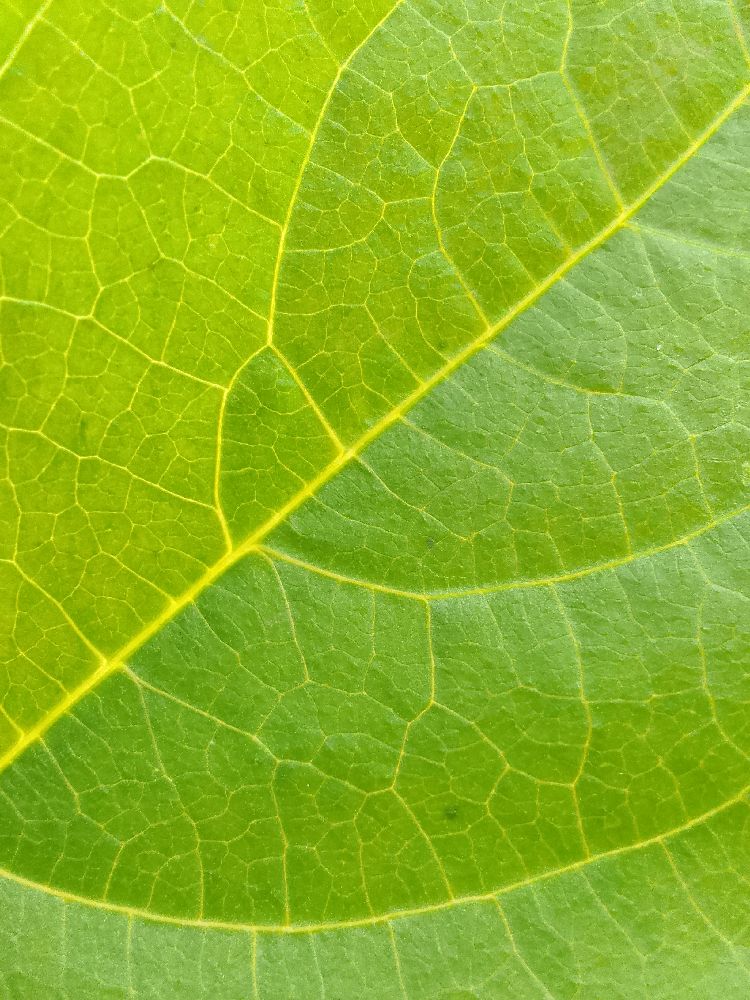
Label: healthy